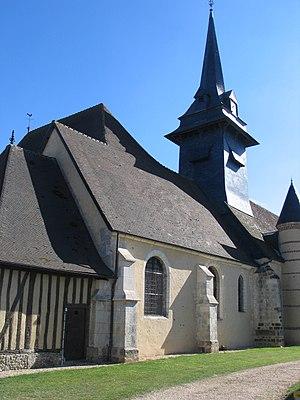
Une vue de l'église Saint-Eloi, au Fidelaire.
Le Fidelaire est une commune française située dans le département de l'Eure en région Normandie.
Cet article recense une partie des monuments historiques de l'Eure, en France.